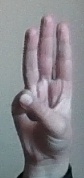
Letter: thaa